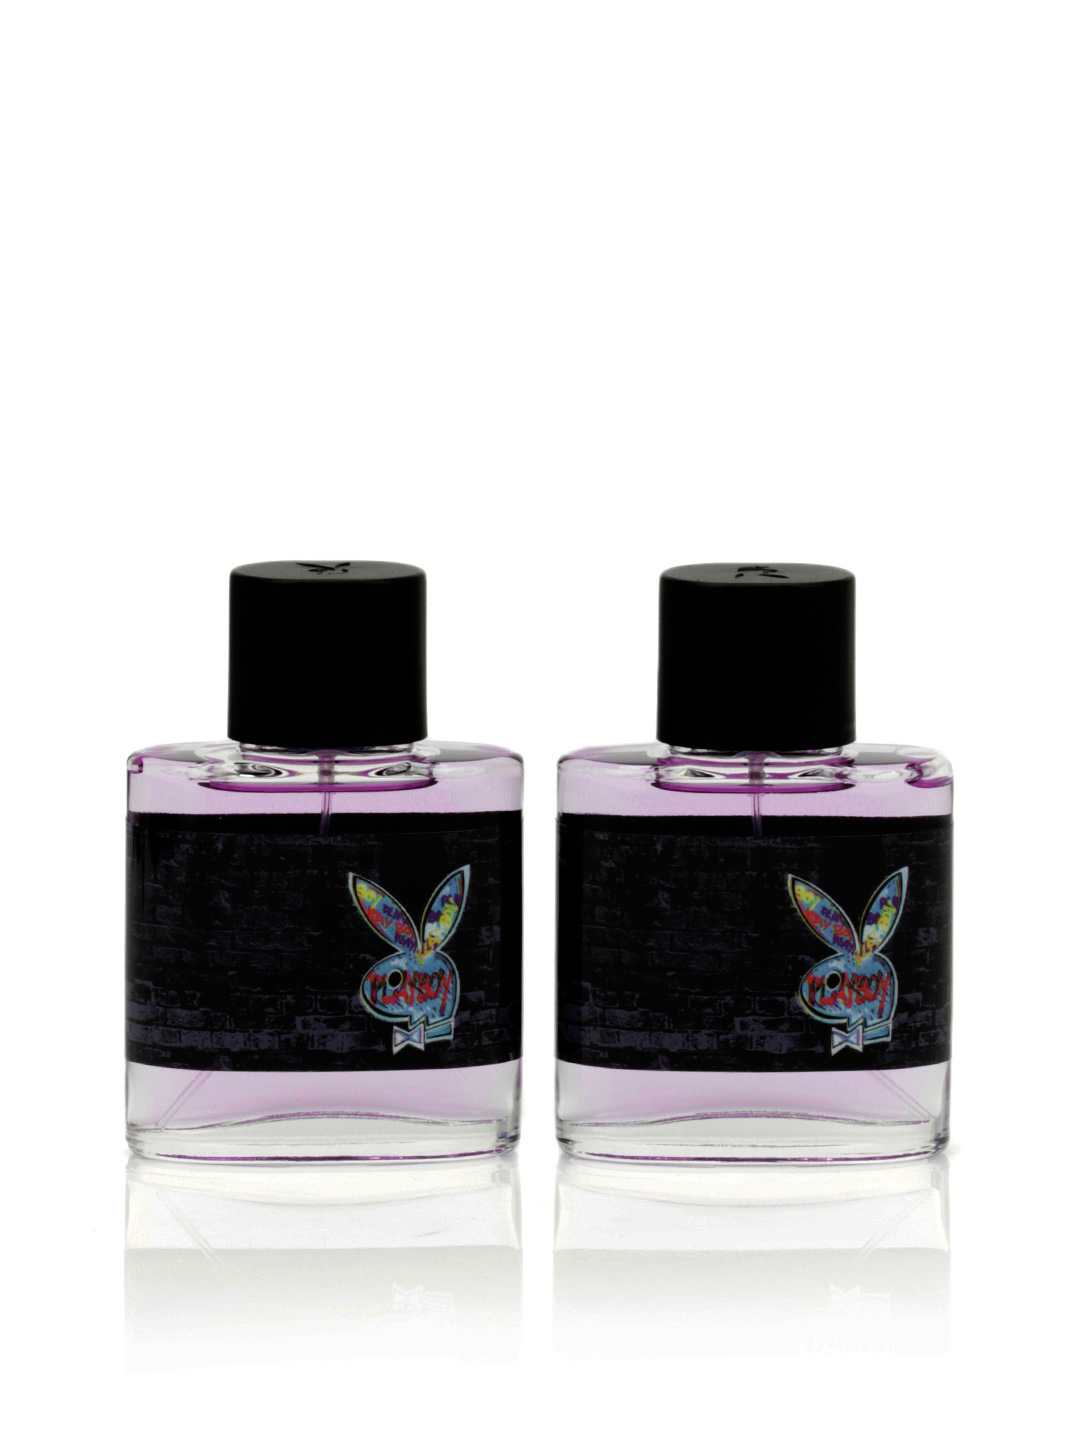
Playboy Men New York Perfume Buy 1 Get 1 free
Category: Personal Care / Fragrance / Perfume and Body Mist
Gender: Men
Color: Black
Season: Spring 2017
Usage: Casual